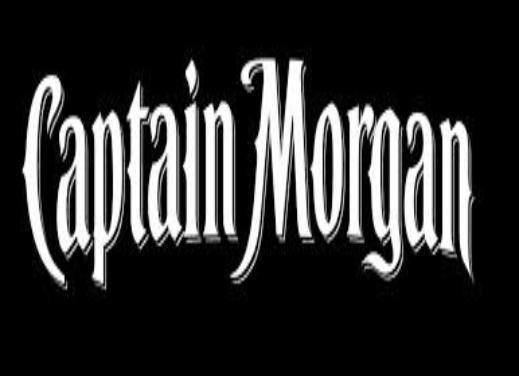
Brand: Captain Morgan
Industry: Food